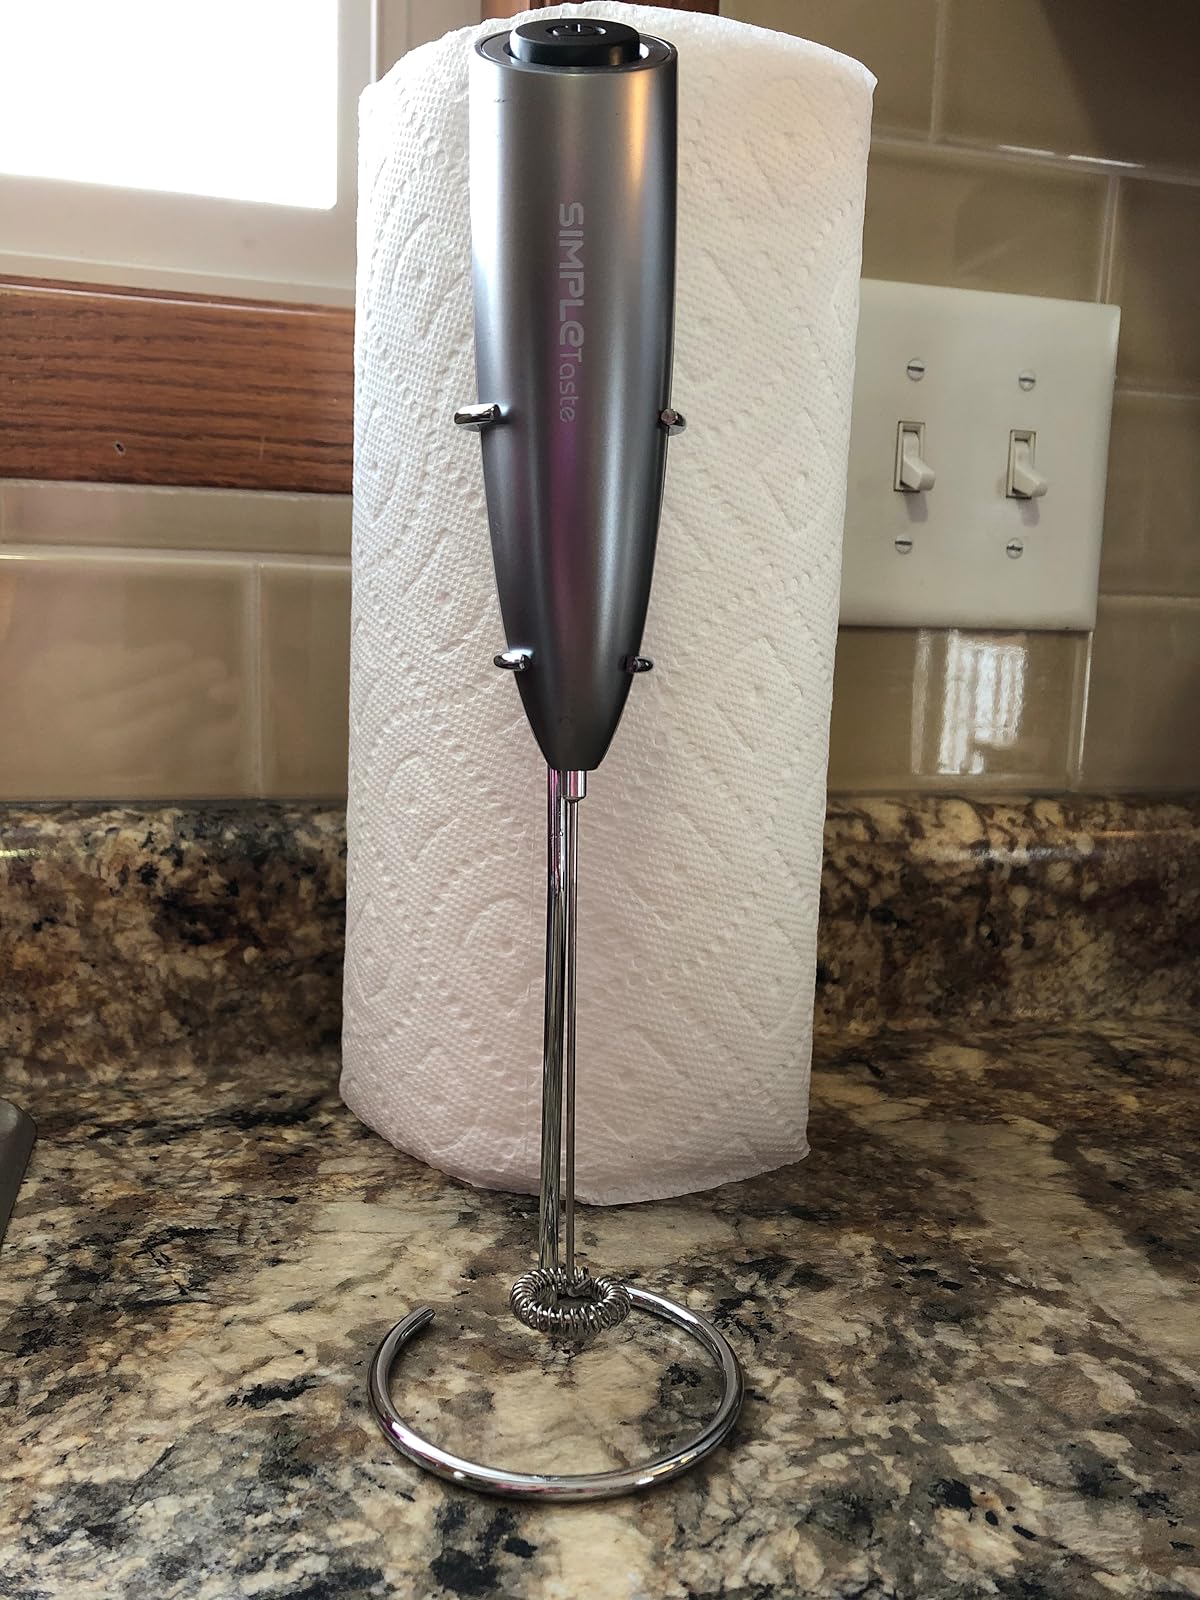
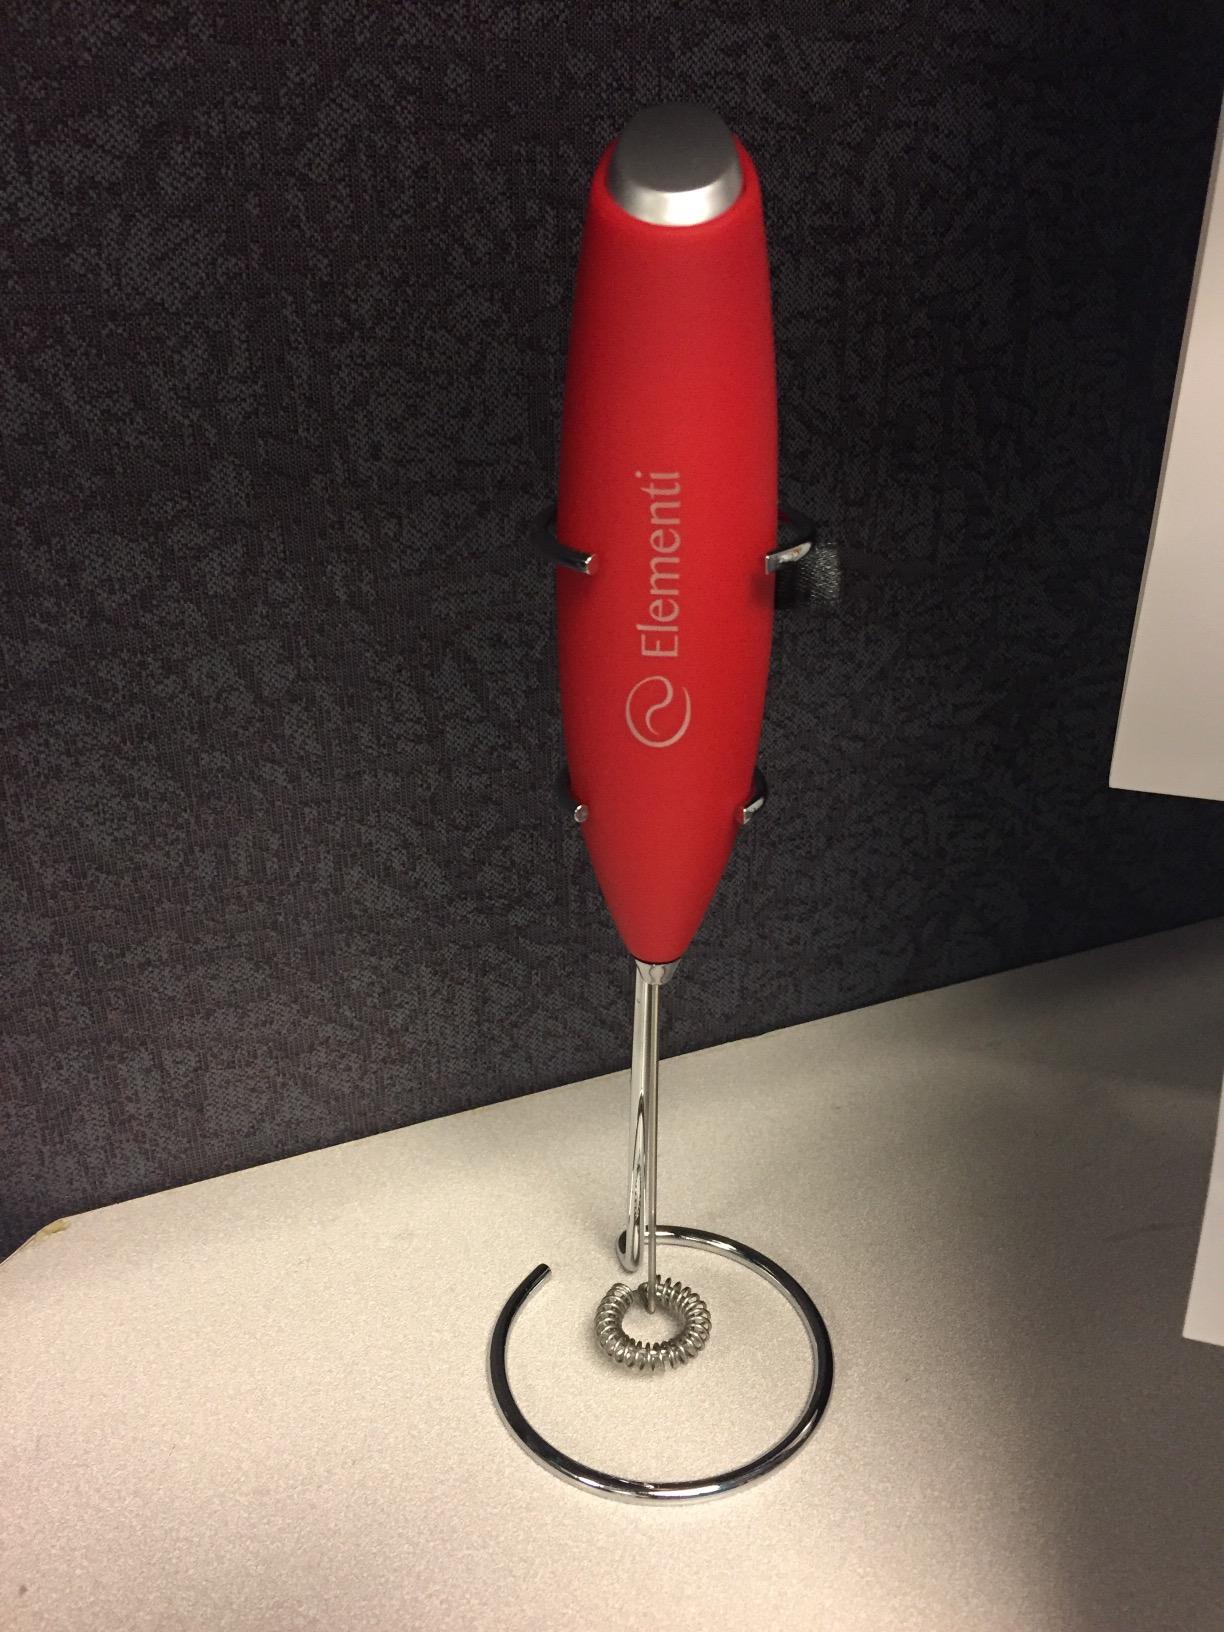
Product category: items_mixer
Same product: no